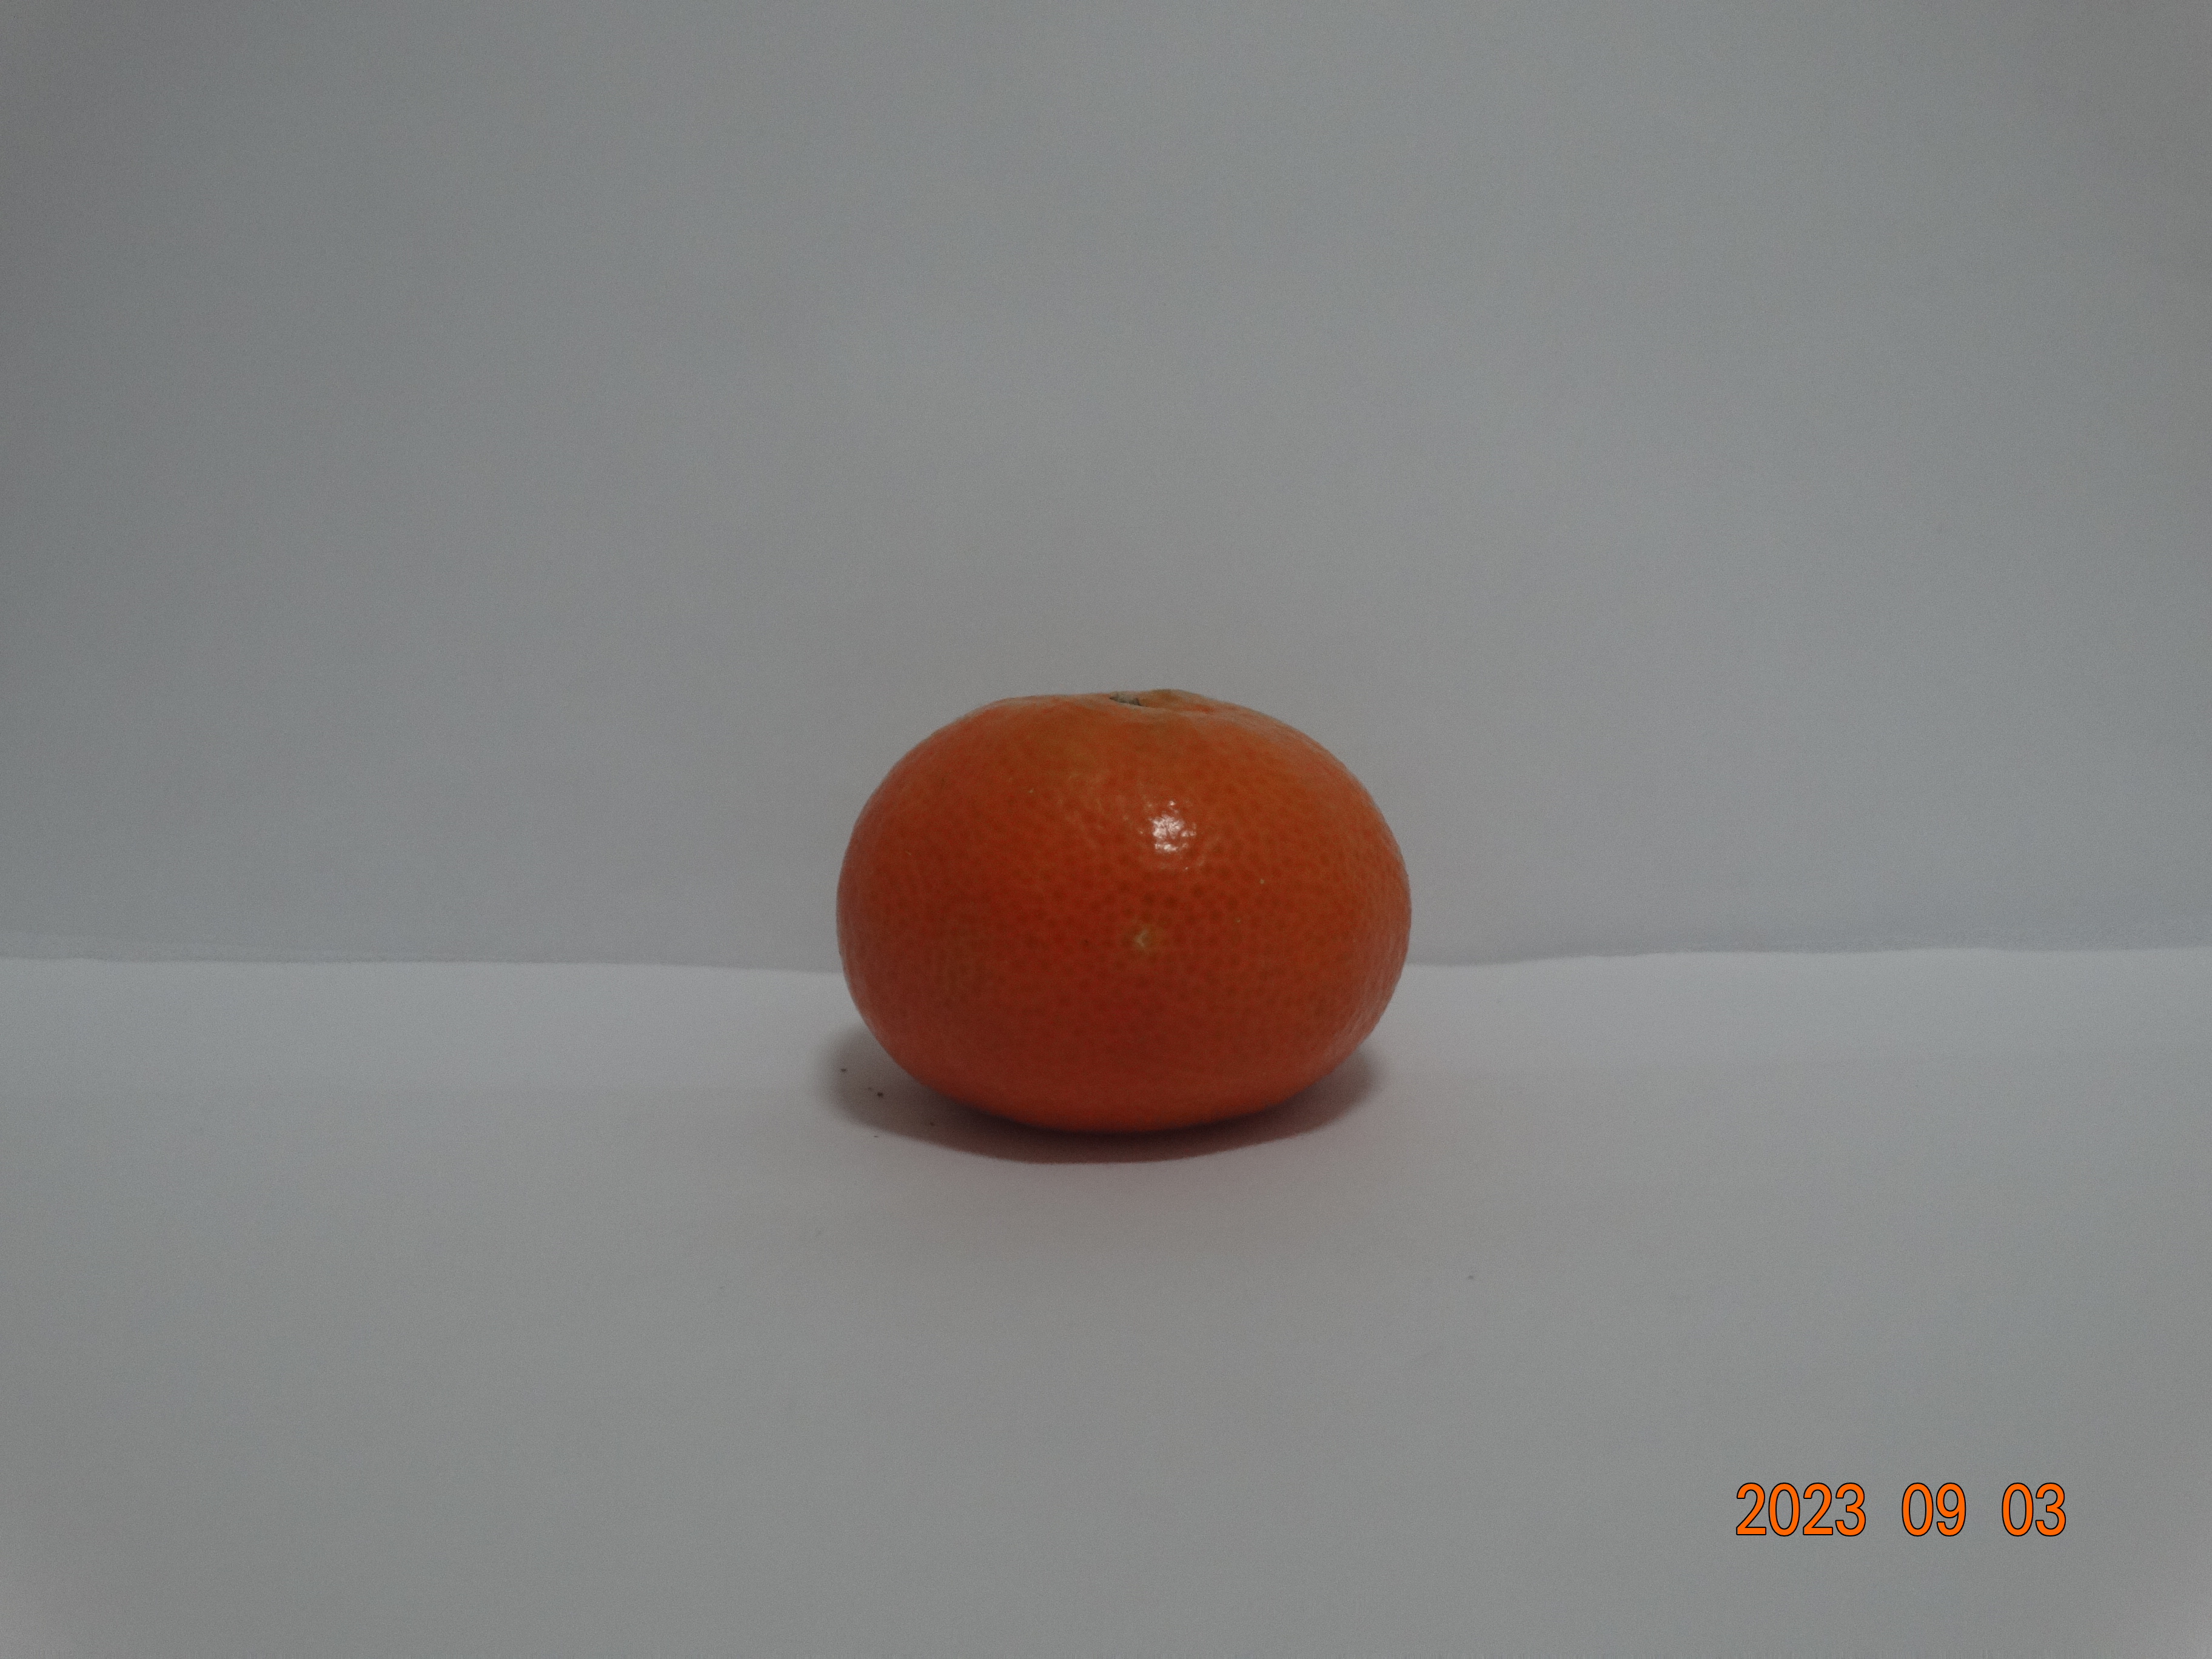
Citrus fruit variety: tangerine